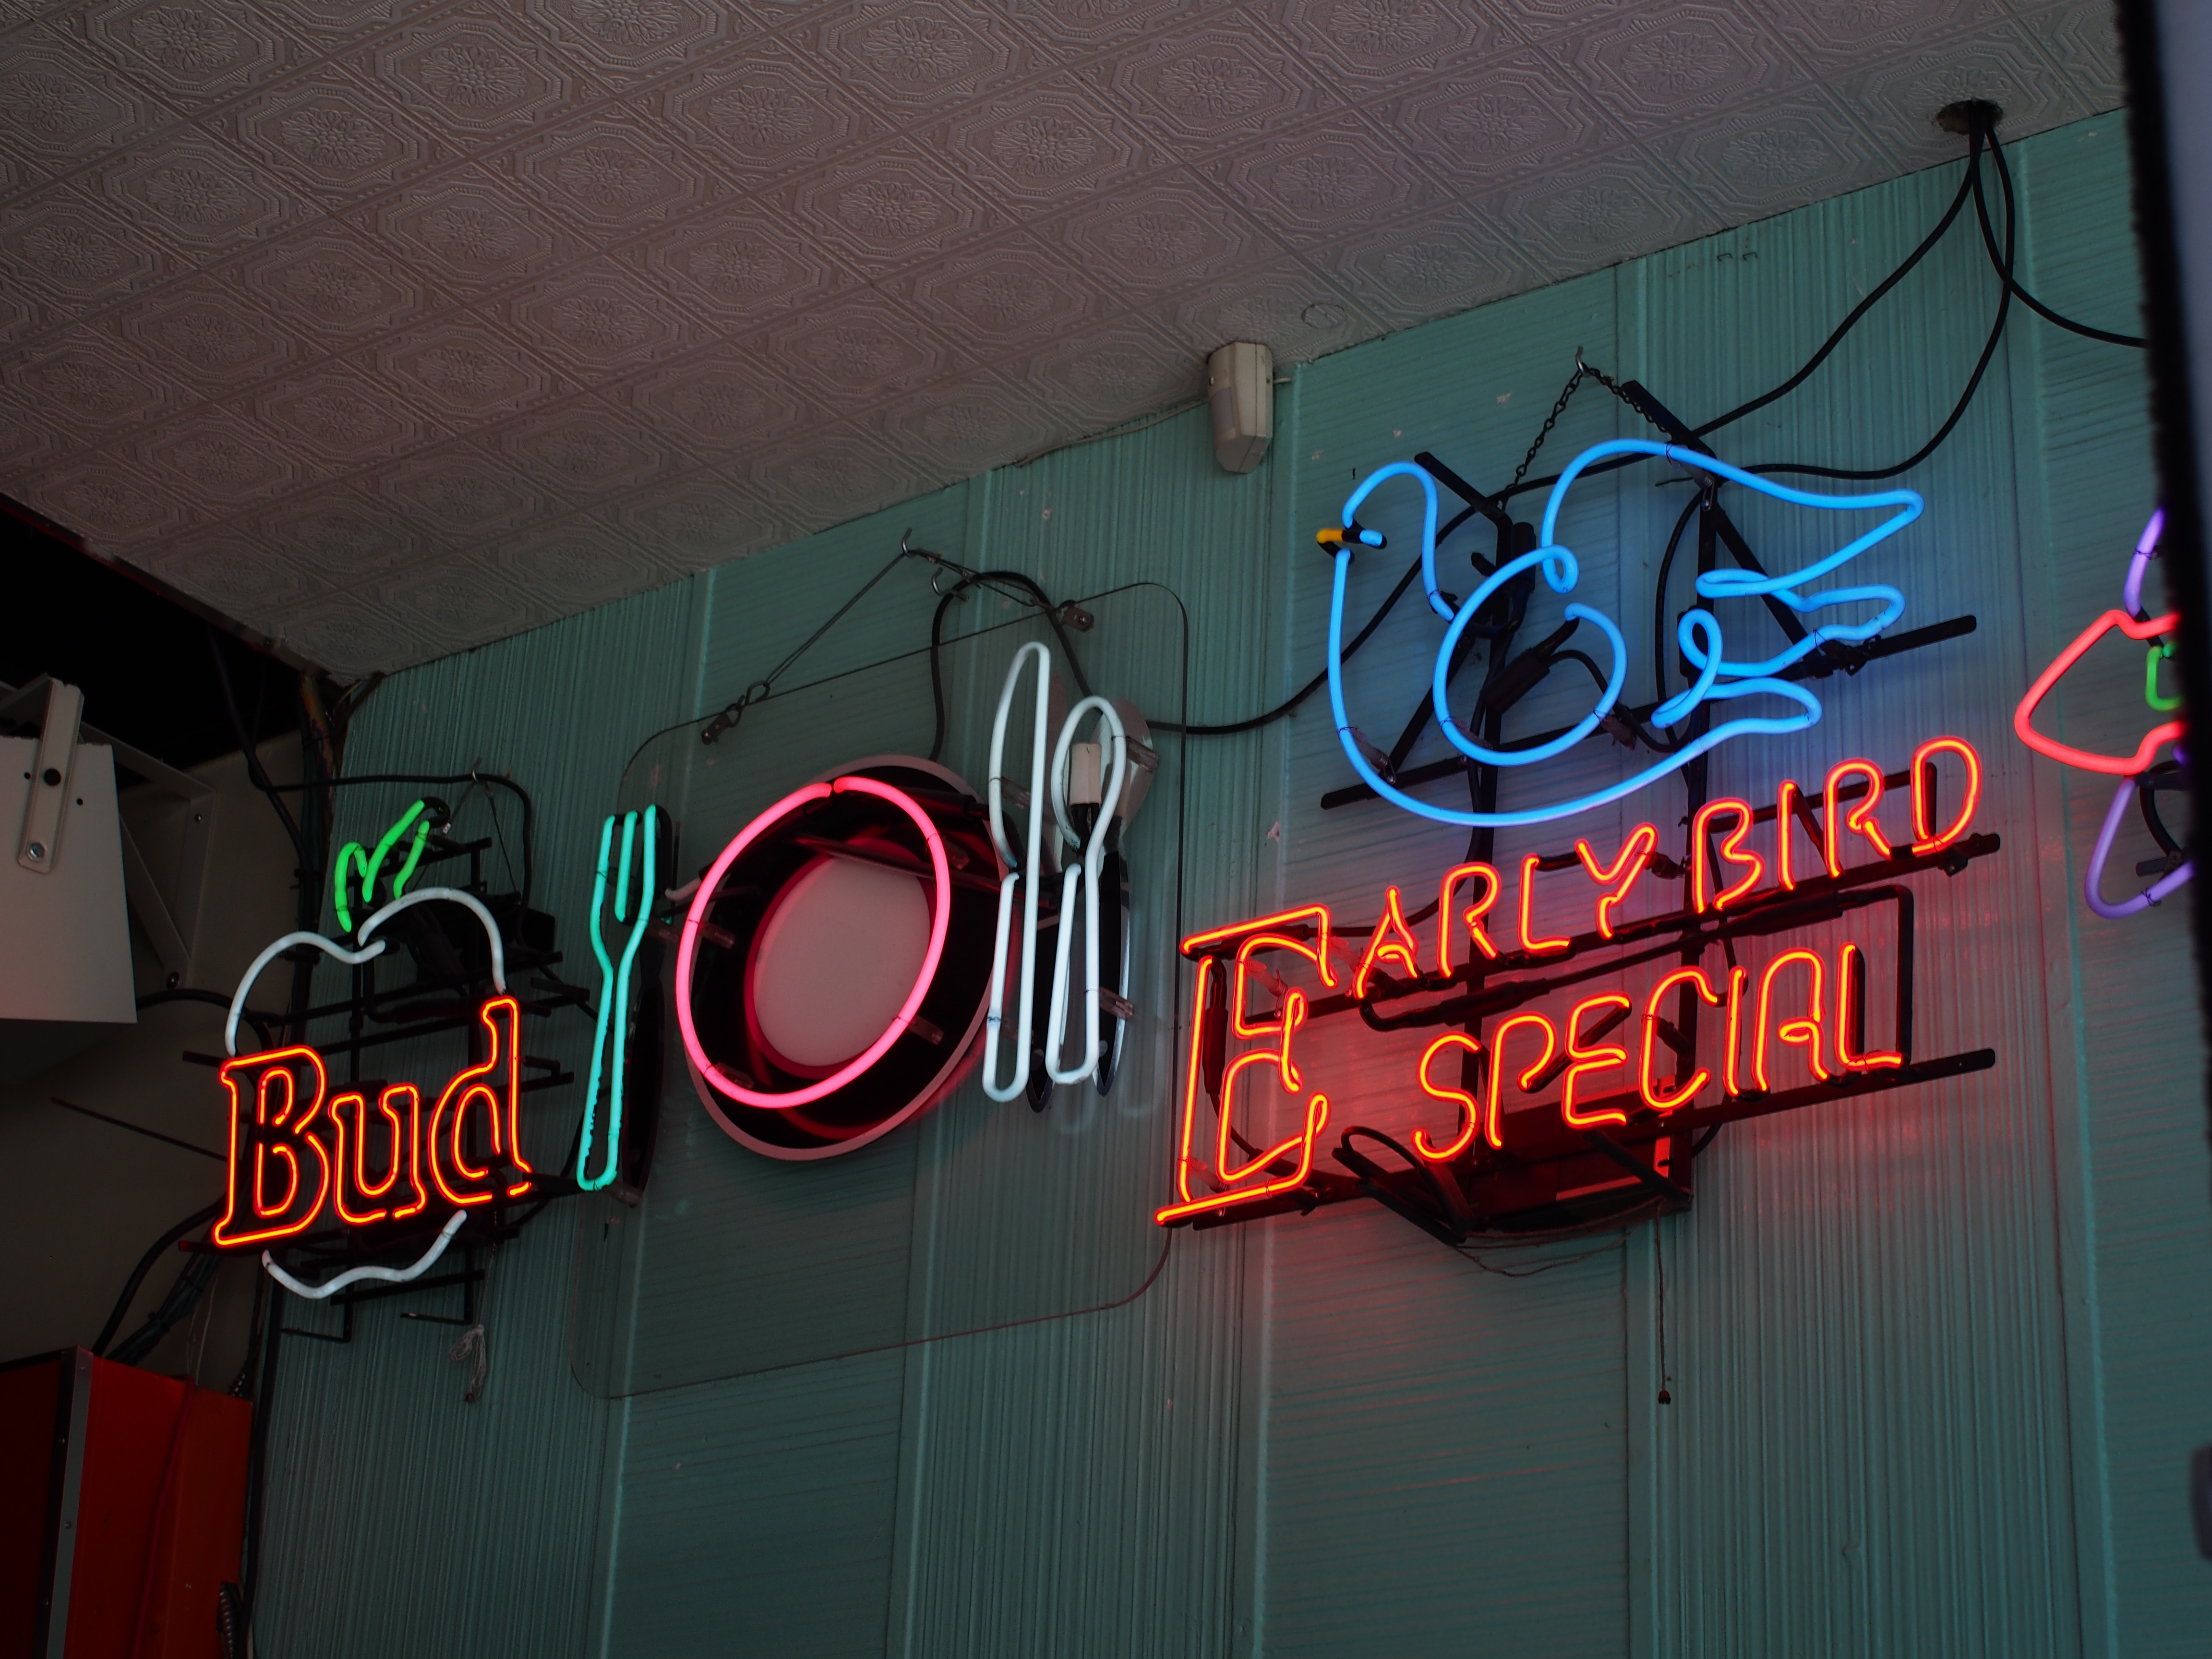
apple, fork, bird, light, sign, color, plate, diner, signage, spoon, knife, neon, neon sign, art, special, electronic signage